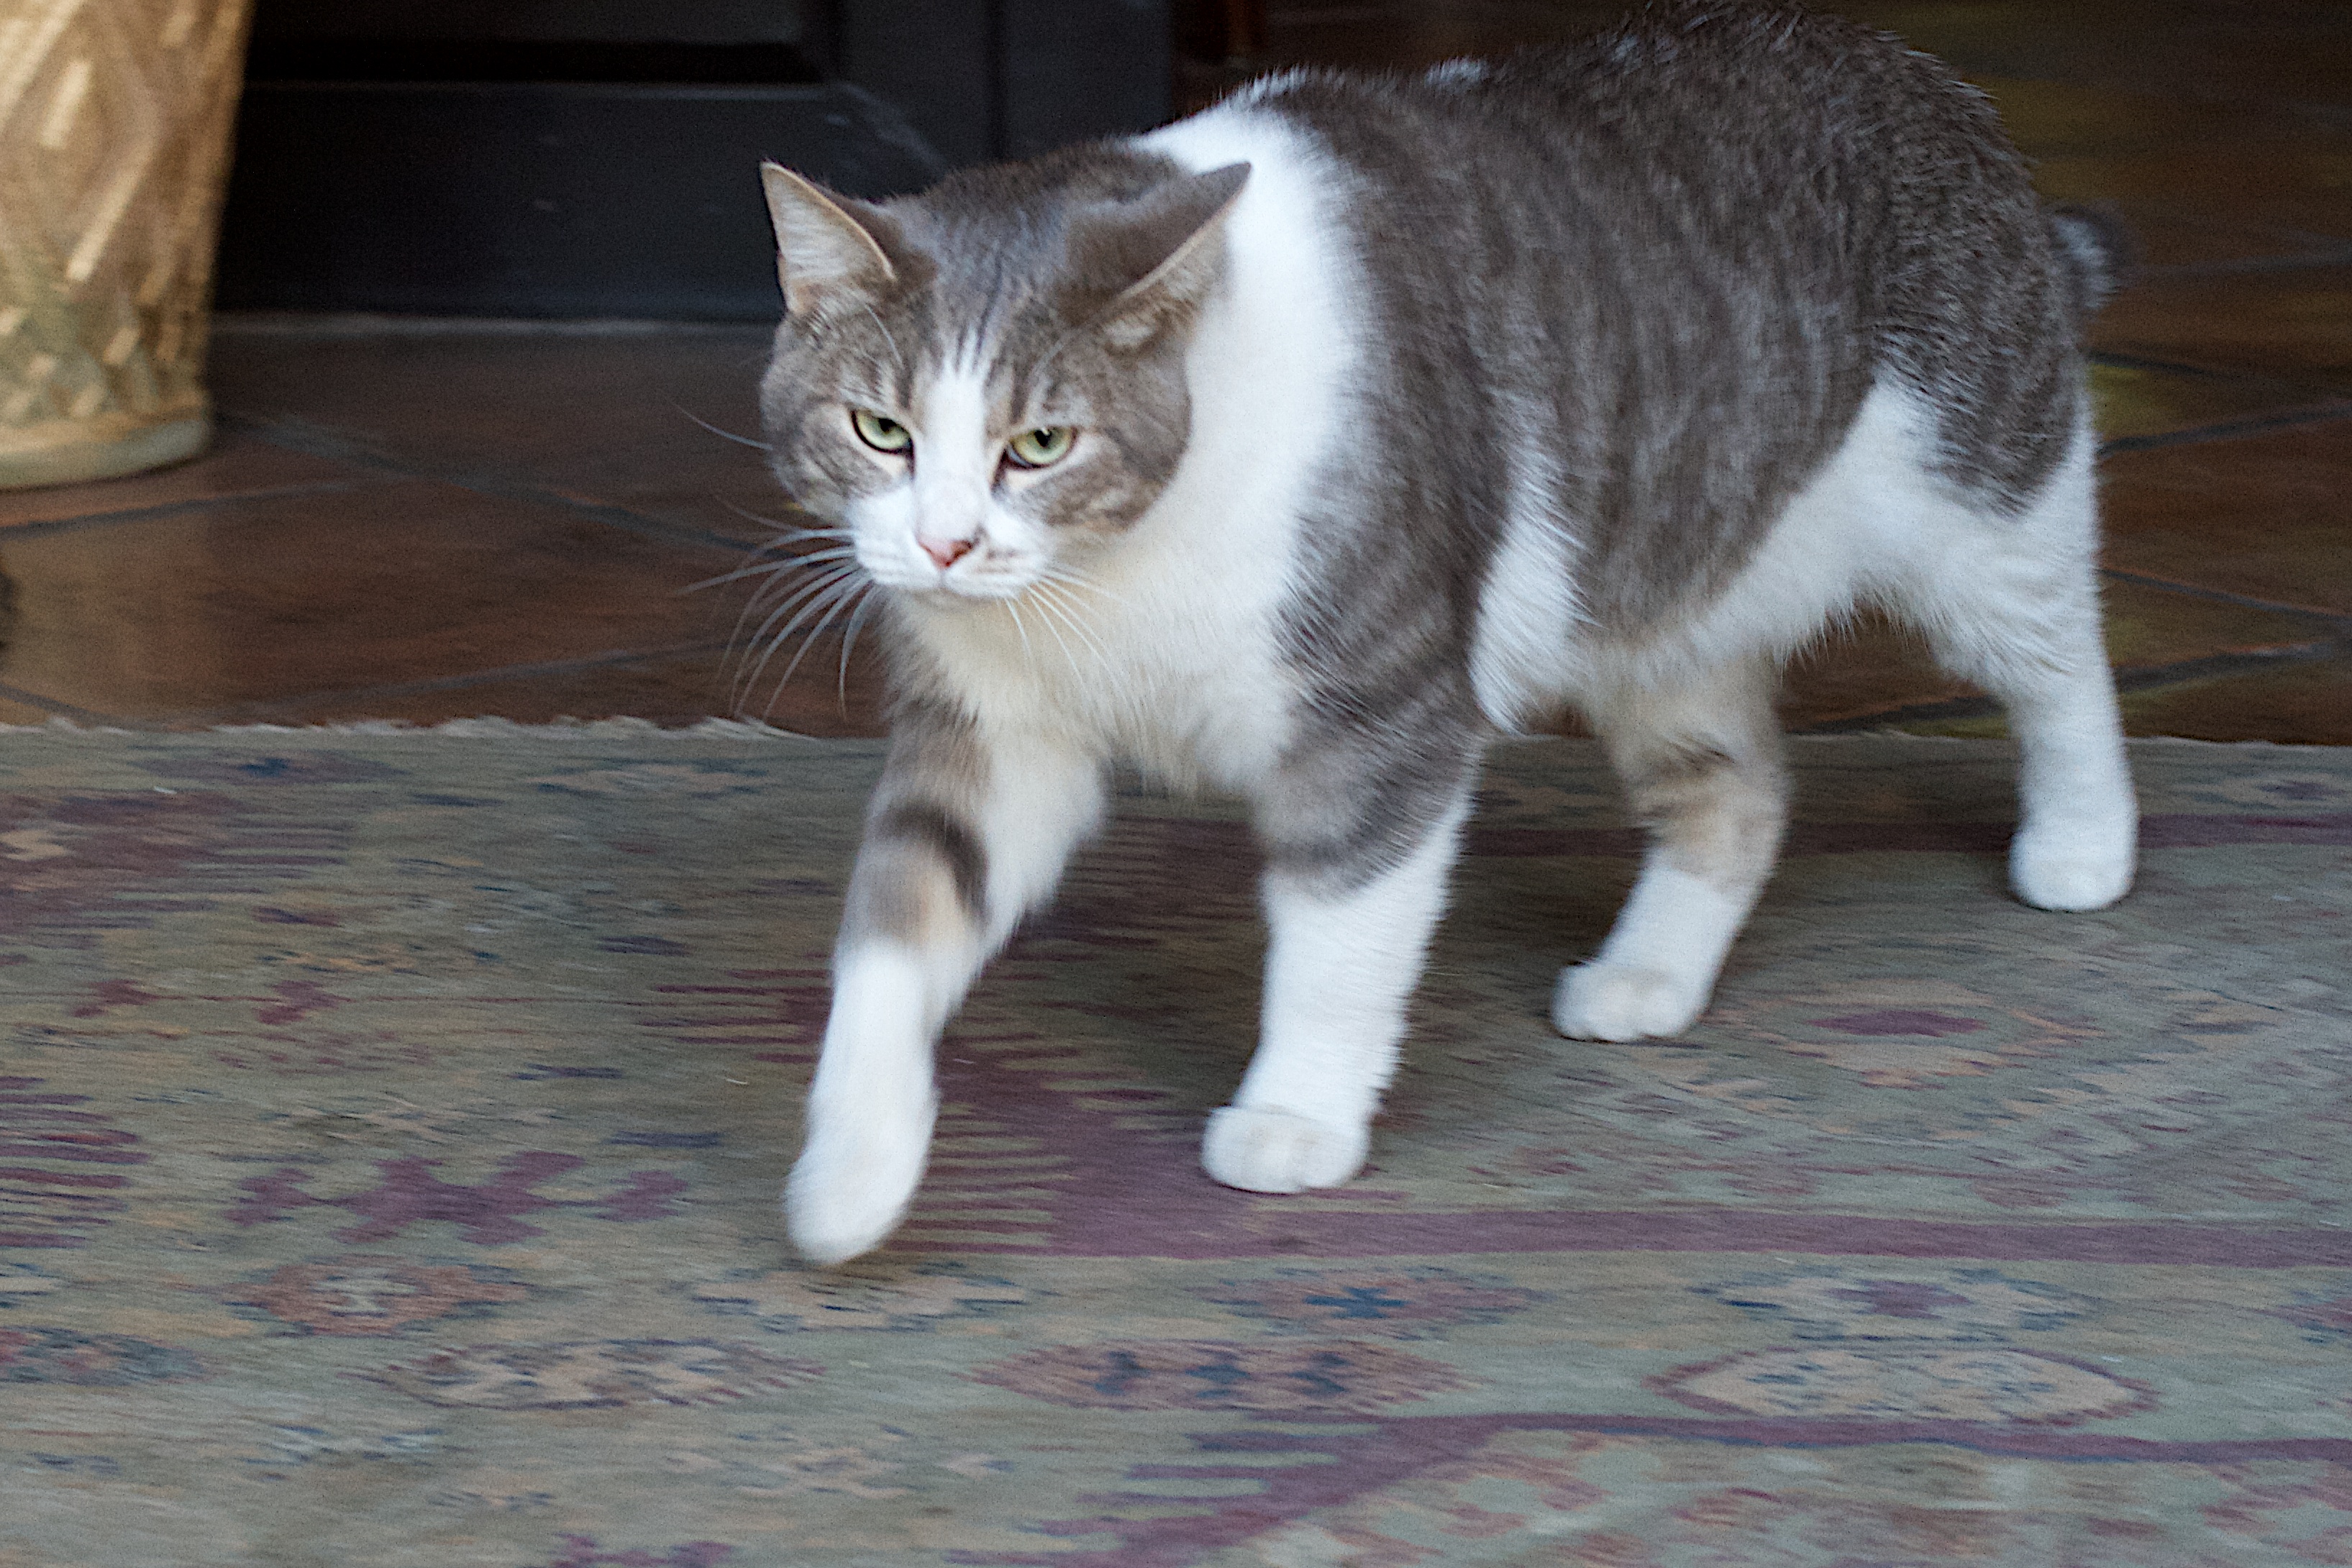
kitten, cat, mammal, whiskers, vertebrate, european shorthair, small to medium sized cats, cat like mammal, domestic short haired cat, american shorthair